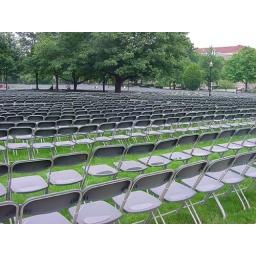
The Ohio State University decided to plant folding chairs on the oval this year. &amp;quot;Knee-High by the 4th of July&amp;quot;